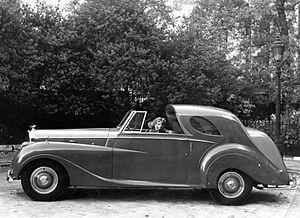
J Gurney Nutting & Co Limited est une société anglaise de carrossiers spécialisés dans les modèles sportifs fondée en 1918 en tant que nouvelle entreprise par une firme de constructeurs et menuisiers de Croydon. Le partenaire principal était M. John Gurney Nutting.